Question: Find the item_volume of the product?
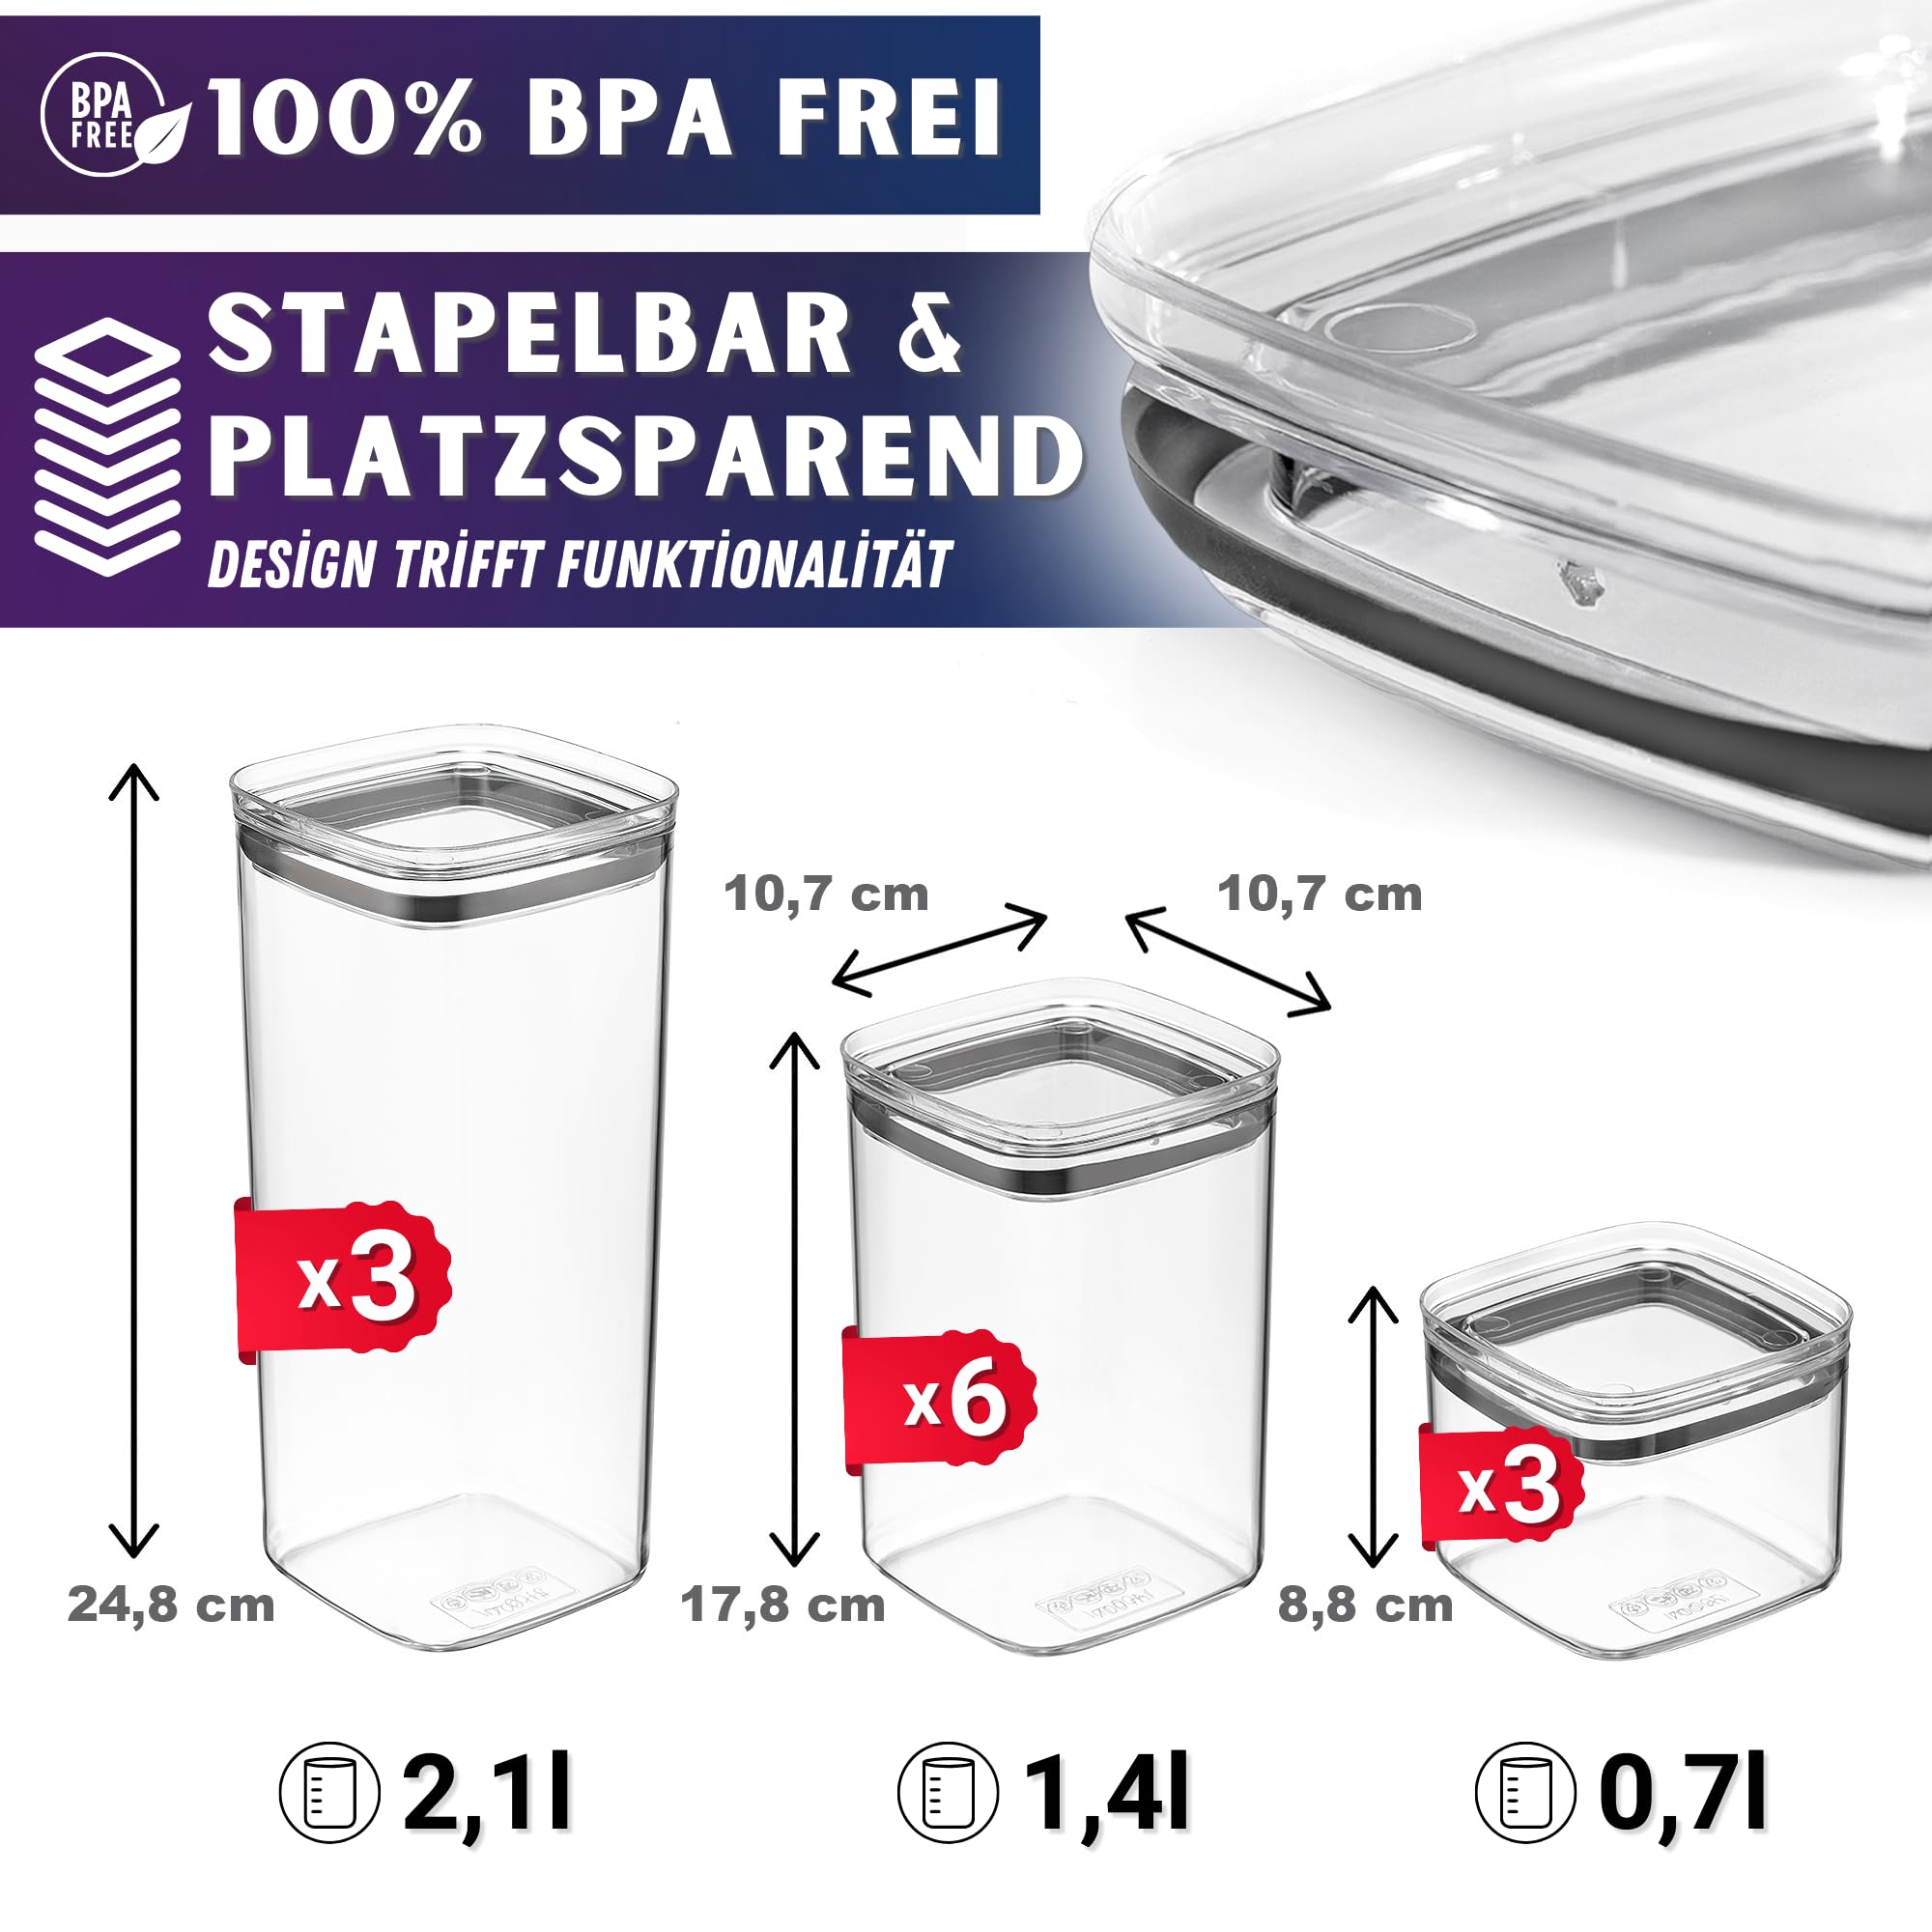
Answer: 2.1 litre